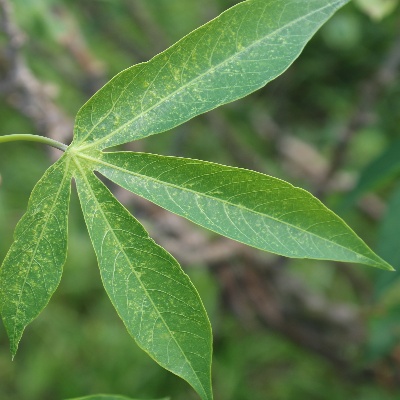
Crop: Cassava
Condition: green mite